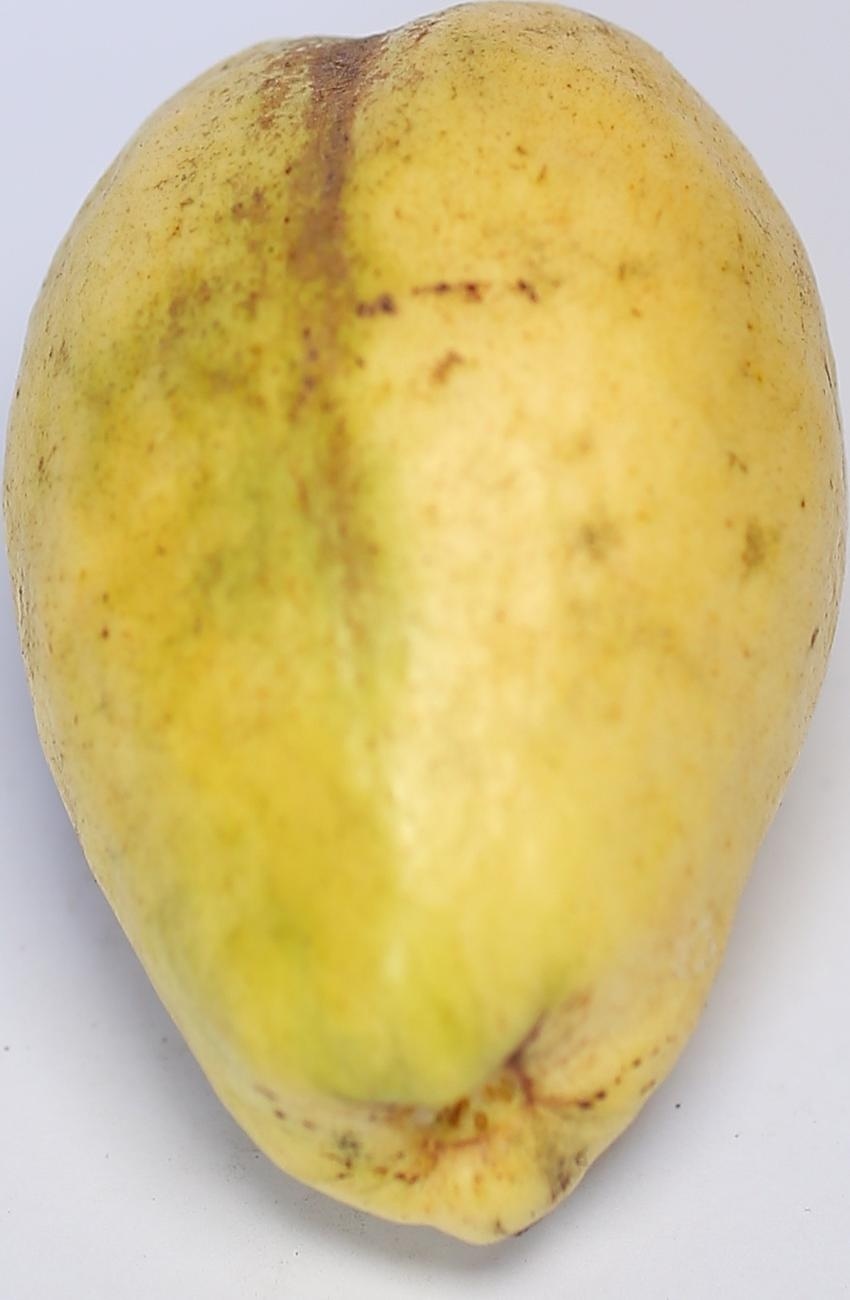
Maturity: ripe
Variety: thadhrami